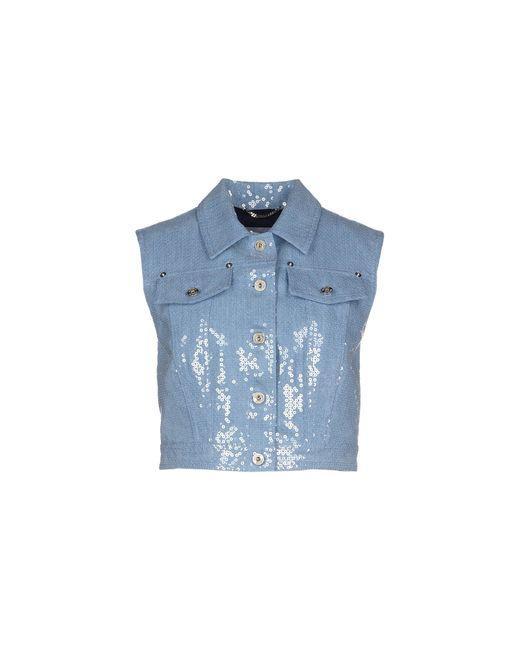
Ärmellose blaue Jeansjacke für Damen